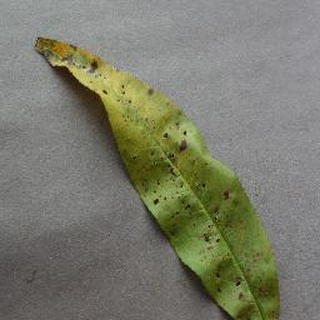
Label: peach_bacterial_spot